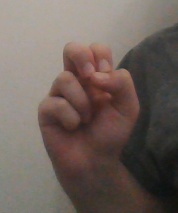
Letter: gaaf